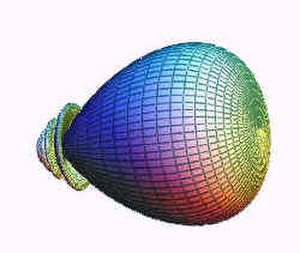
Nærfelt og fjernfelt
Et radioantennes "udstrålingsdiagram" viser, per definition, kun radioantennens fjernfelt.
Nærfelt og fjernfelt eller nærfeltet og fjernfeltet er områder af det elektromagnetiske felt omkring et objekt, fx en sendende radioantenne - eller resultatet af strålingsspredning fra et objekt. Ikke-strålende 'nærfelt' opførsel af elektromagnetisk felter dominere tæt på radioantennen eller spredende objekter, mens elektromagnetisk stråling 'fjernfelt' opførsel dominerer ved større afstande. Nærfeltet kaldes også induktionsfeltet.